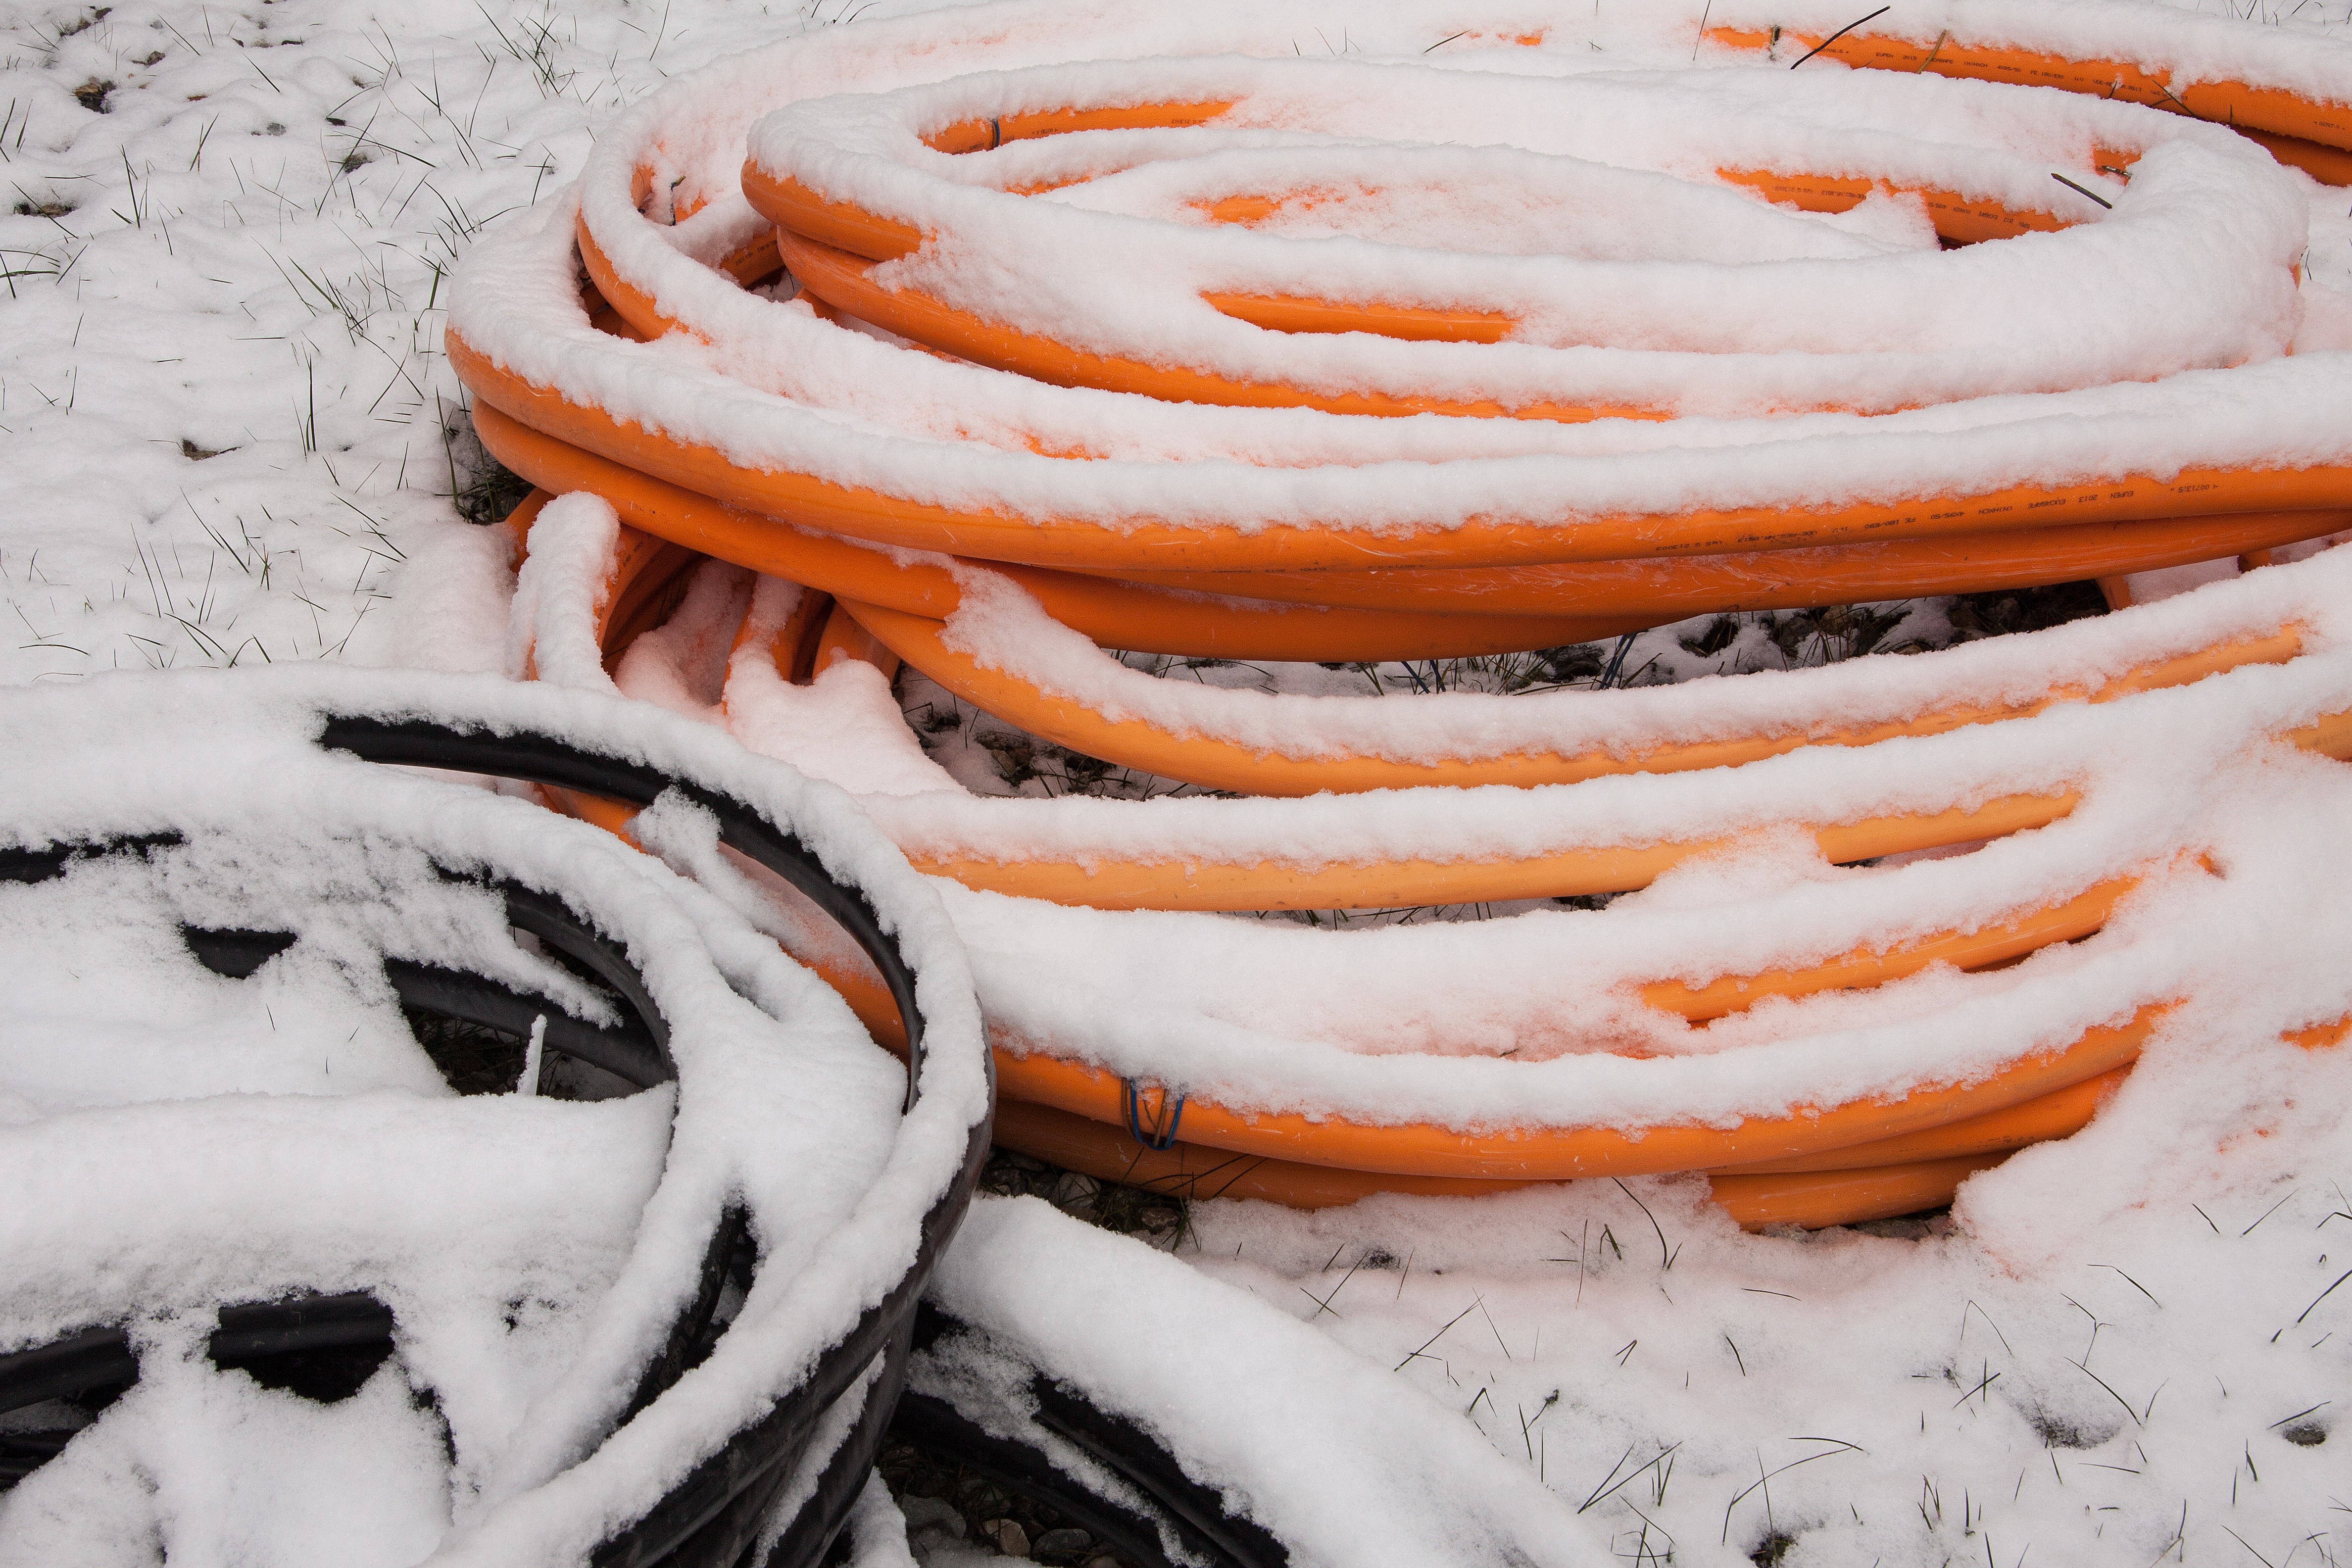
snow, cold, winter, white, spiral, cable, orange, food, weather, frozen, black, material, close up, new zealand, site, neon colors, fluorescent orange